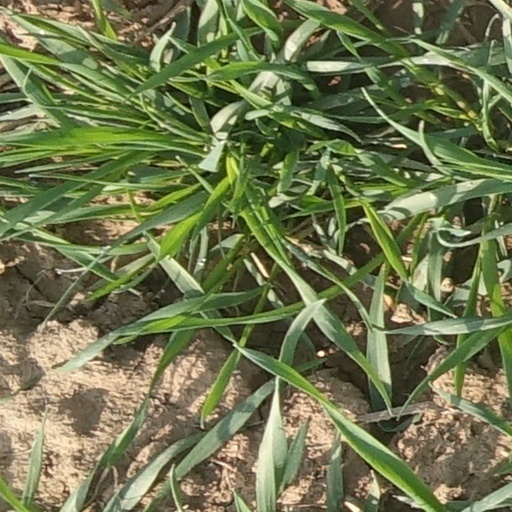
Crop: wheat